Oruç Pasha Hamam

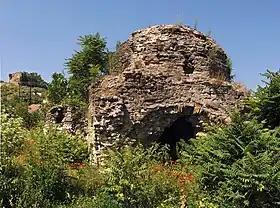
The hamam in its current state.

The Oruç Pasha Hamam (from ), also known as the Bath of Whispers or the Baths of Love is an Ottoman bath dating from around 1398-1399 near the banks of the Erythropotamos river, in Didymoteicho, northern Greece.